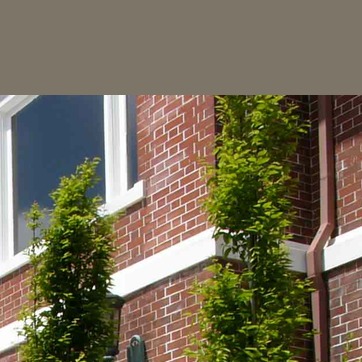
Material: brick